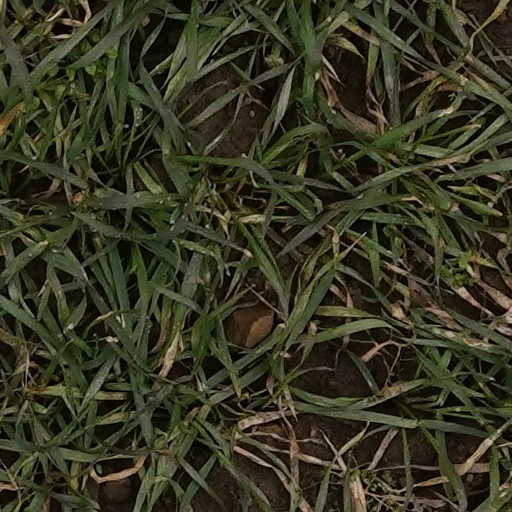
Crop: wheat